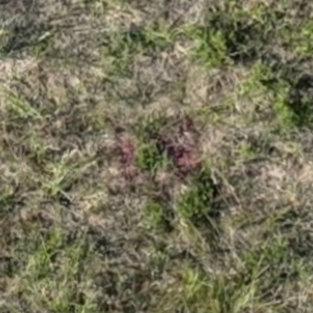
Month: july
Dye color: red
Dye concentration: high